Ice age

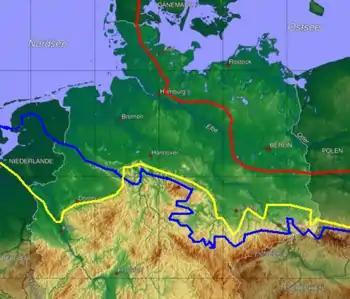
Ice age map of northern Germany and its northern neighbours. Red: maximum limit of Weichselian glacial; yellow: Saale glacial at maximum (Drenthe stage); blue: Elster glacial maximum glaciation.

Rocks from the earliest well-established ice age, called the Huronian, have been dated to around 2.4 to 2.1 billion years ago during the early Proterozoic Eon. Several hundreds of kilometers of the Huronian Supergroup are exposed north of the north shore of Lake Huron, extending from near Sault Ste. Marie to Sudbury, northeast of Lake Huron, with giant layers of now-lithified till beds, dropstones, varves, outwash, and scoured basement rocks. Correlative Huronian deposits have been found near Marquette, Michigan, and correlation has been made with Paleoproterozoic glacial deposits from Western Australia. The Huronian ice age was caused by the elimination of atmospheric methane, a greenhouse gas, during the Great Oxygenation Event.